Swinhay House

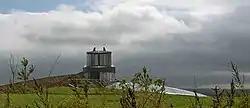
A view of Swinhay House, showing the panoramic viewing room tower

Swinhay House is a futuristic building built for David McMurtry, an industrialist, in North Nibley near Wotton-under-Edge, Gloucestershire.